Reading Green Park railway station

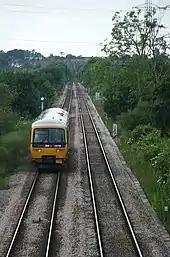

Plans were announced in July 2007 and approved by the Office of Rail Regulation in March 2009. Building was originally expected to begin in early 2009, and be completed in early 2010. However, by late November 2010 building had not begun. Submissions were made to extend the planning permission for the station, which were due to expire in late 2010 and early 2011.